Danny Yamashiro

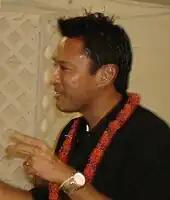
Danny Yamashiro speaking

Yamashiro won the Harvard Extension School Commencement Speaker Prize (2017). He was awarded Biola University's Young Alumni Award (2000) and has received numerous certificates of recognition from the Hawaii Senate, Hawaii House of Representatives, Honolulu City Council and the Mayor of Honolulu, Jeremy Harris. Yamashiro was selected for the Pacific Century Fellows and offered a prayer at a celebratory dinner hosted by the Governor of Hawaii, Benjamin Cayetano at the historic "Washington Place" (1999).